Eccles Building (Ogden, Utah)

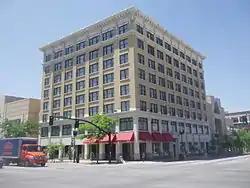

The Eccles Building, at 385 24th St. in Ogden, Utah, was built in 1913. It was listed on the National Register of Historic Places in 1982.